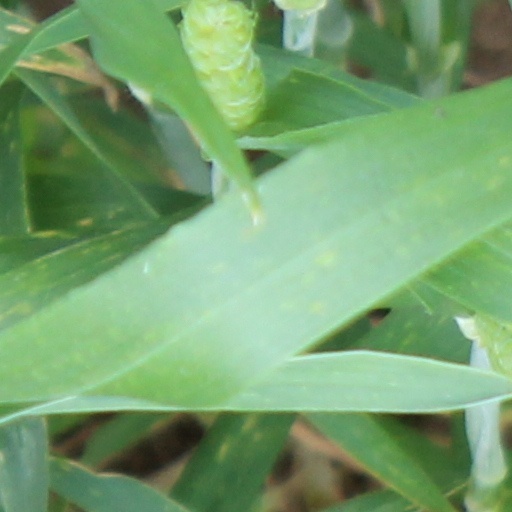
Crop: wheat